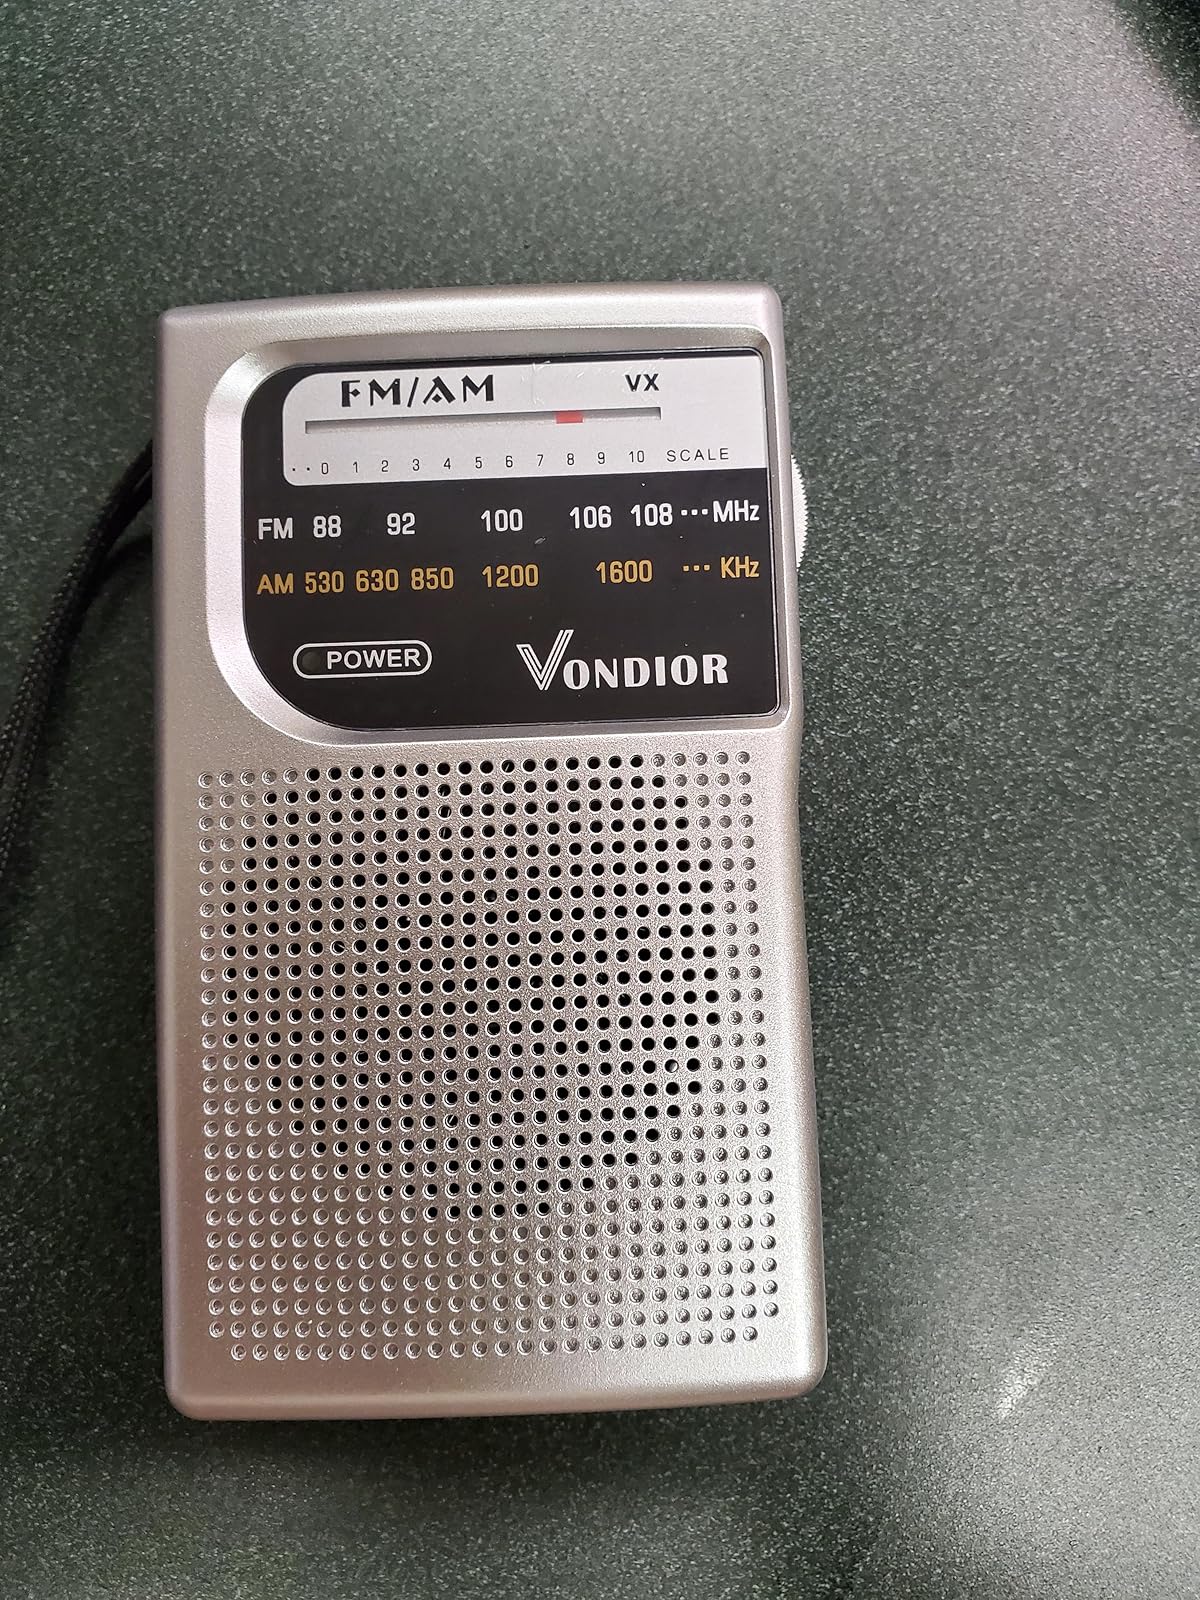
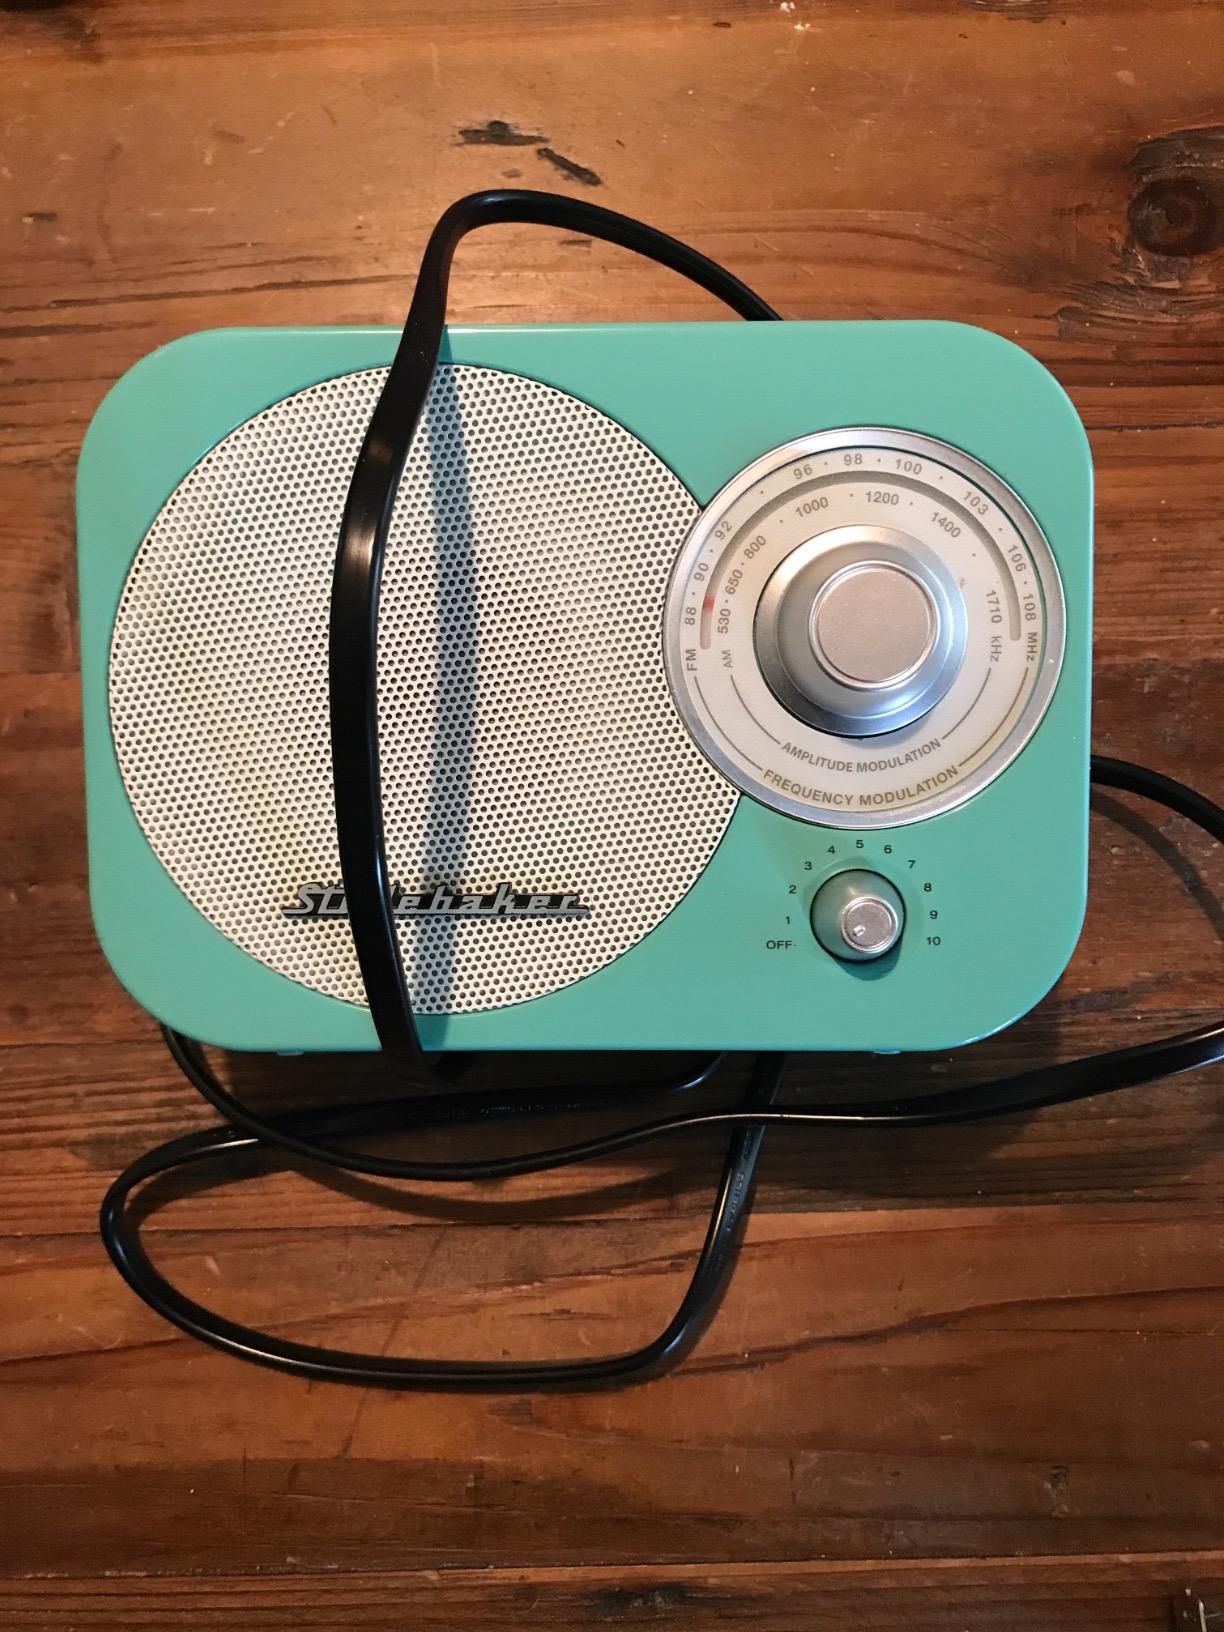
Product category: radio
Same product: no